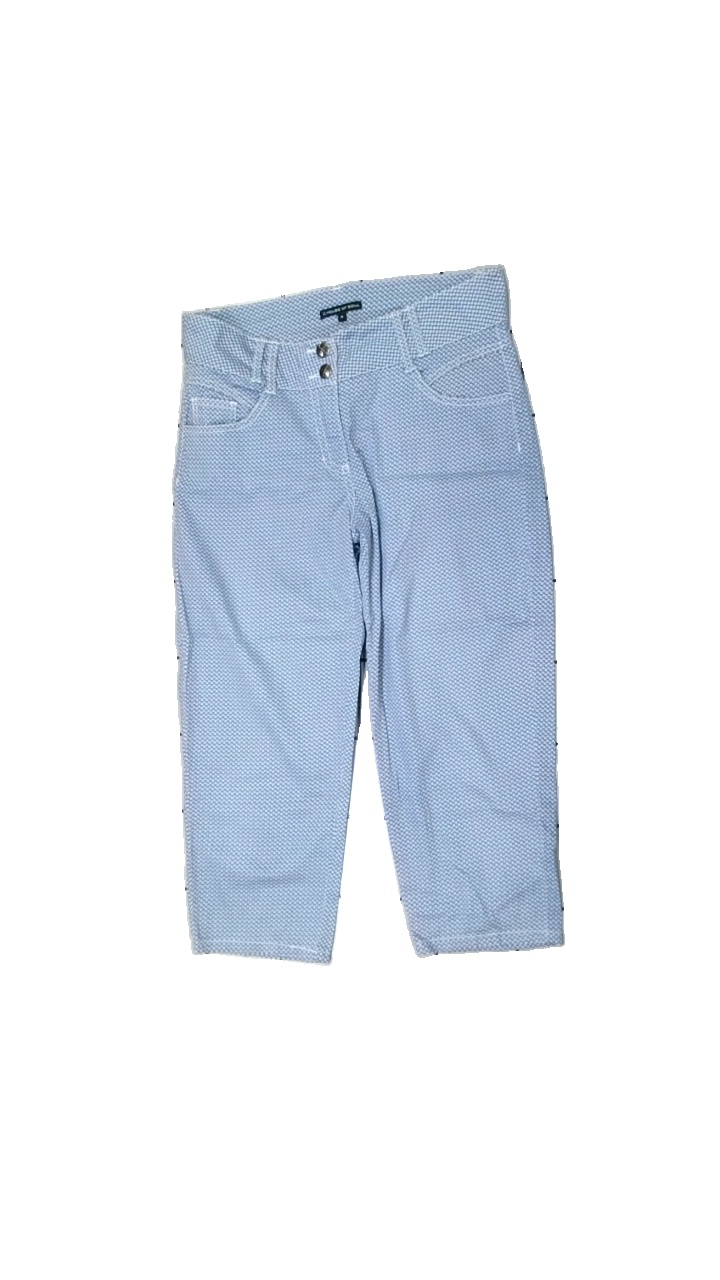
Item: Trousers (Ladies)
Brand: House Of Soul
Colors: Blue, White
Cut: Regular, Cropped
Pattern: Geometric print
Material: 100% cott
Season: All
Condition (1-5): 3
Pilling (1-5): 4
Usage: Reuse
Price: <50